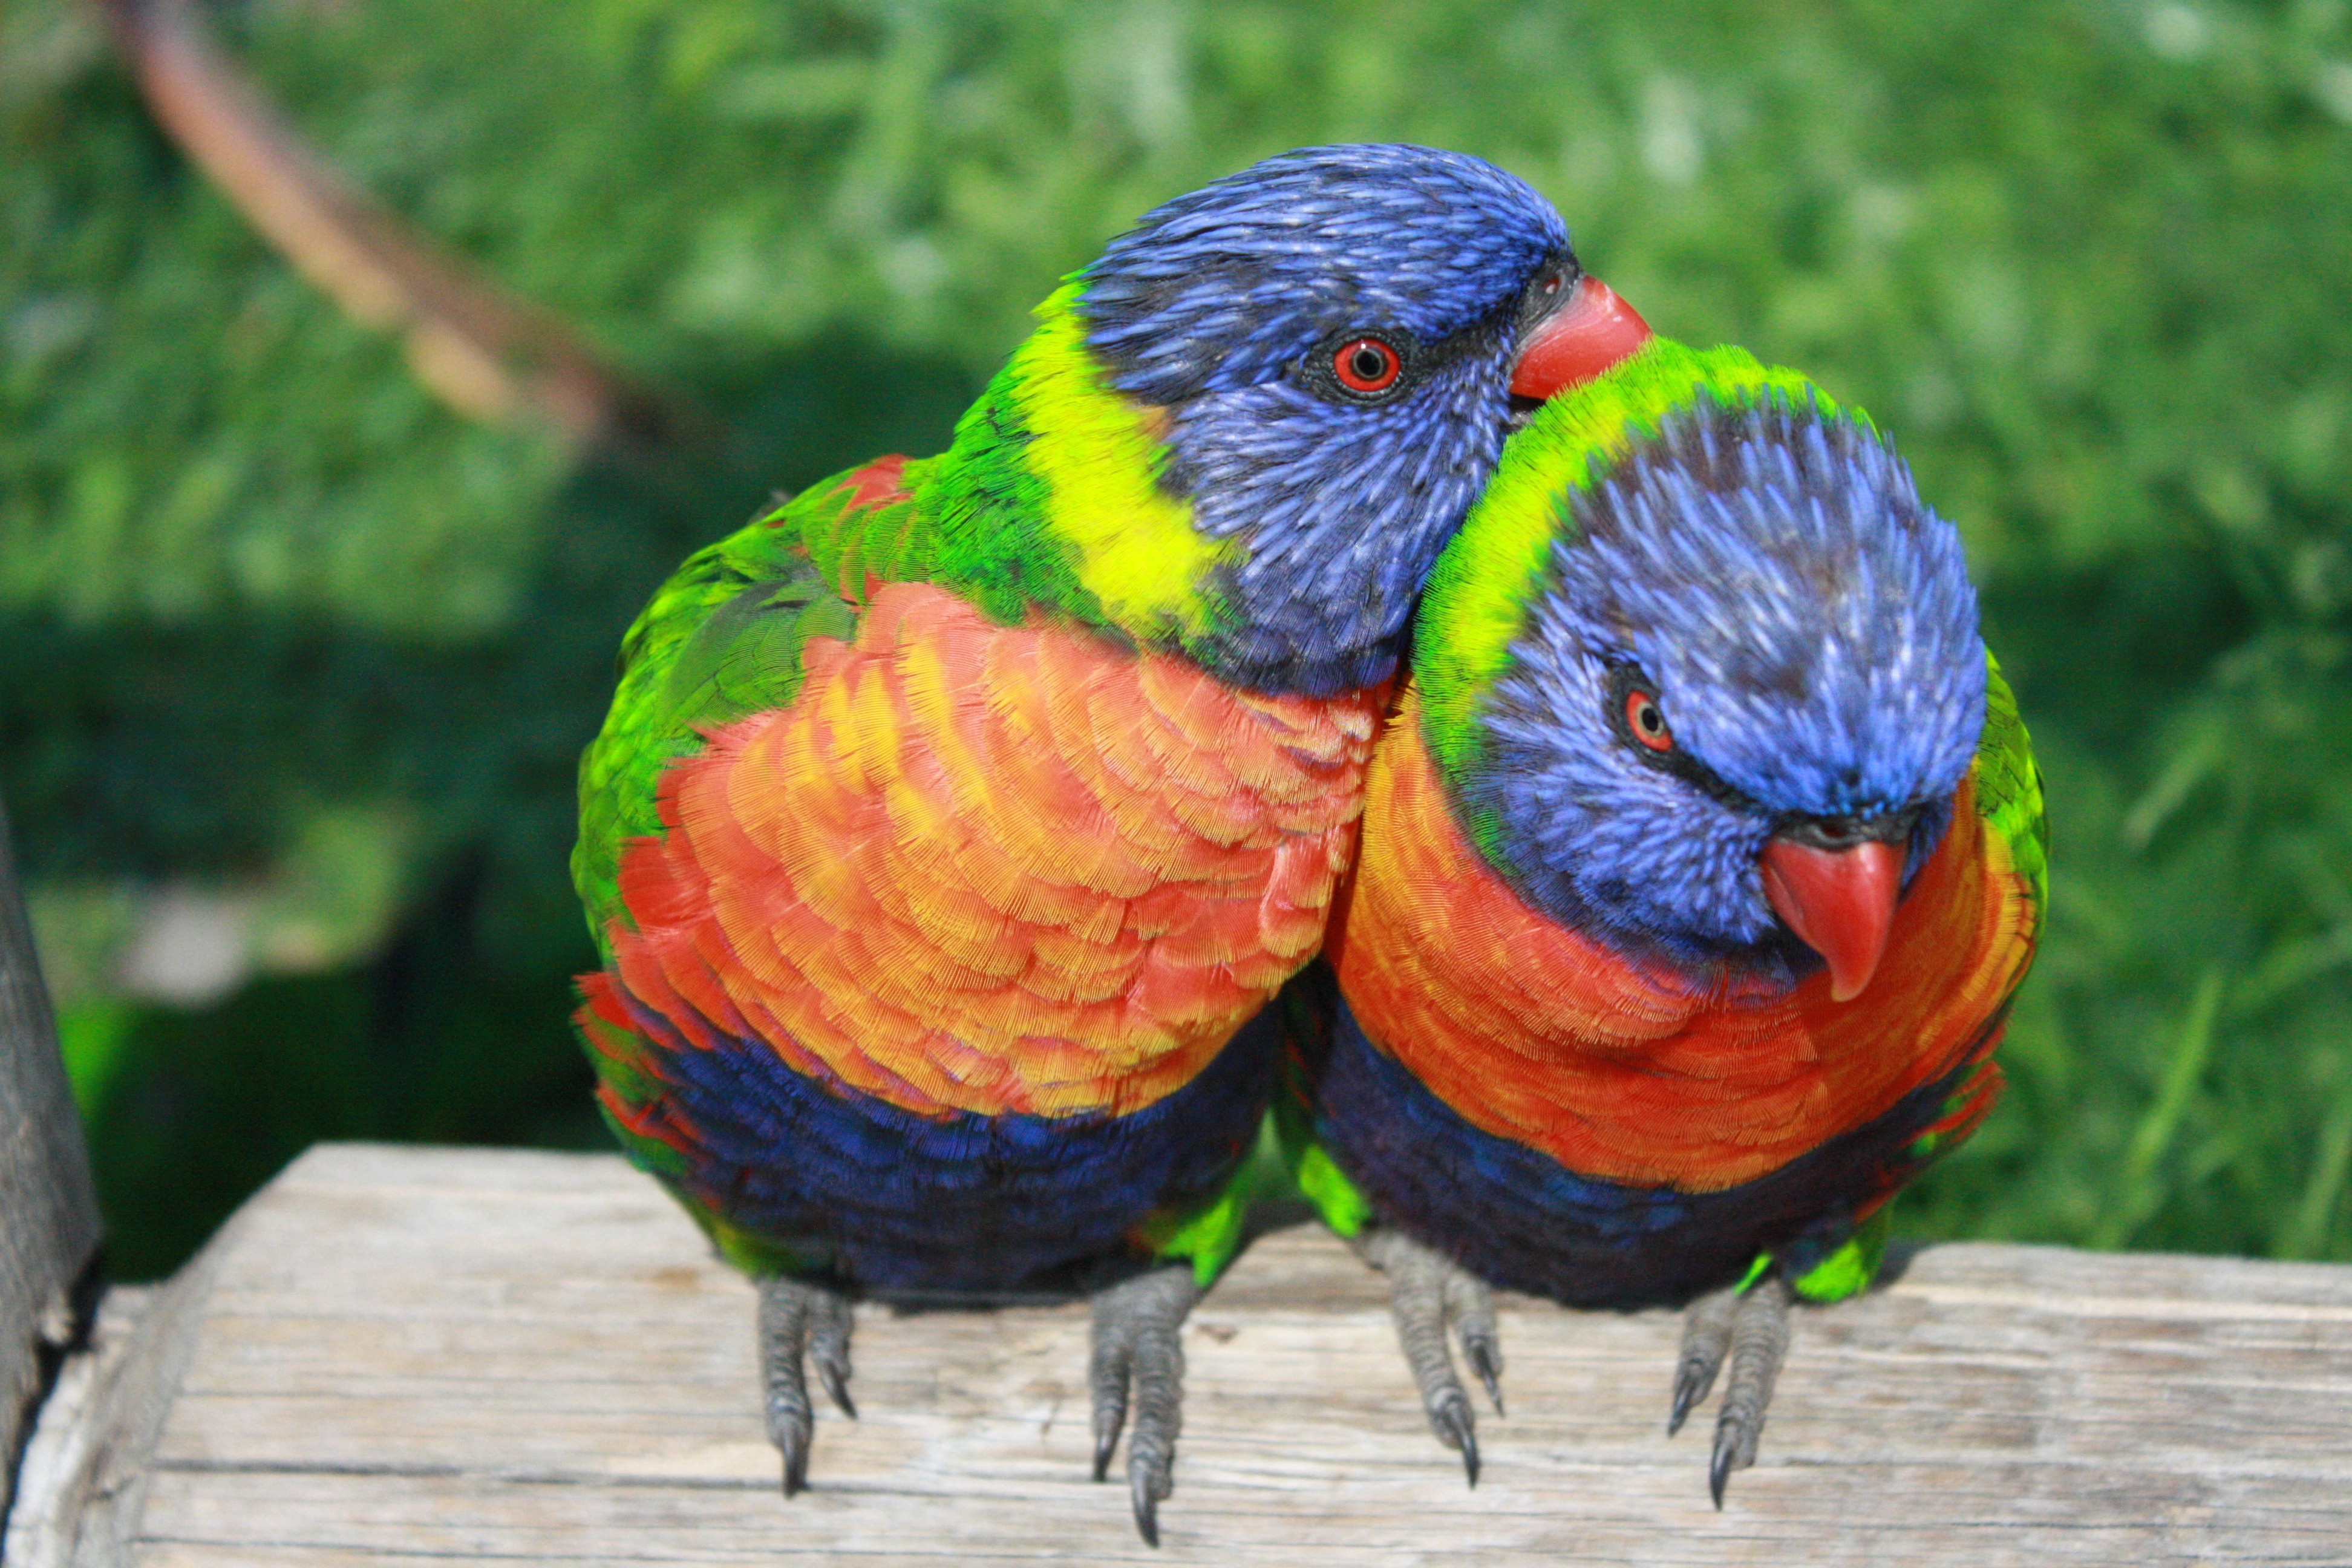
bird, wildlife, love, beak, couple, together, fauna, lorikeet, macaw, birds, vertebrate, parrot, parrots, parakeet, rainbow lorikeet, exotic birds, common pet parakeet